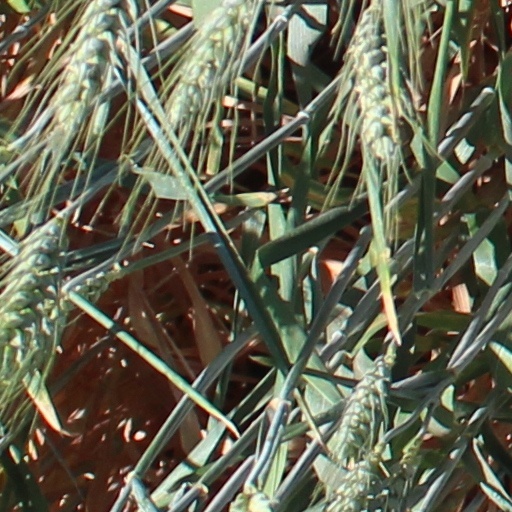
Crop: wheat